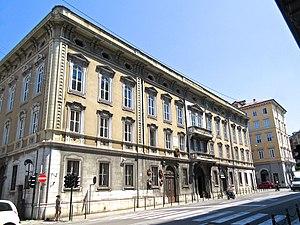
Le Palais Rittmeyer est un bâtiment historique situé dans le centre de Trieste, via Carlo Ghega.